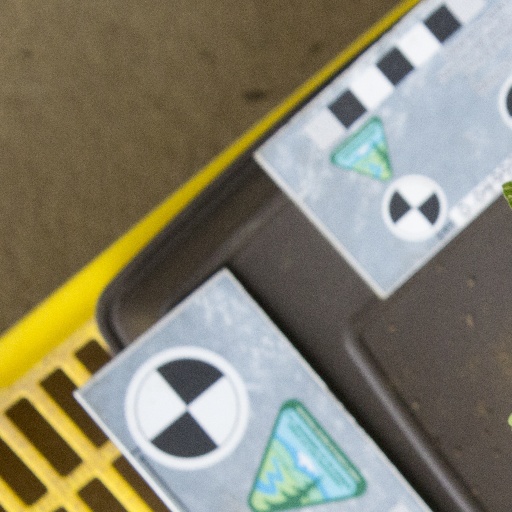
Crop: soybean